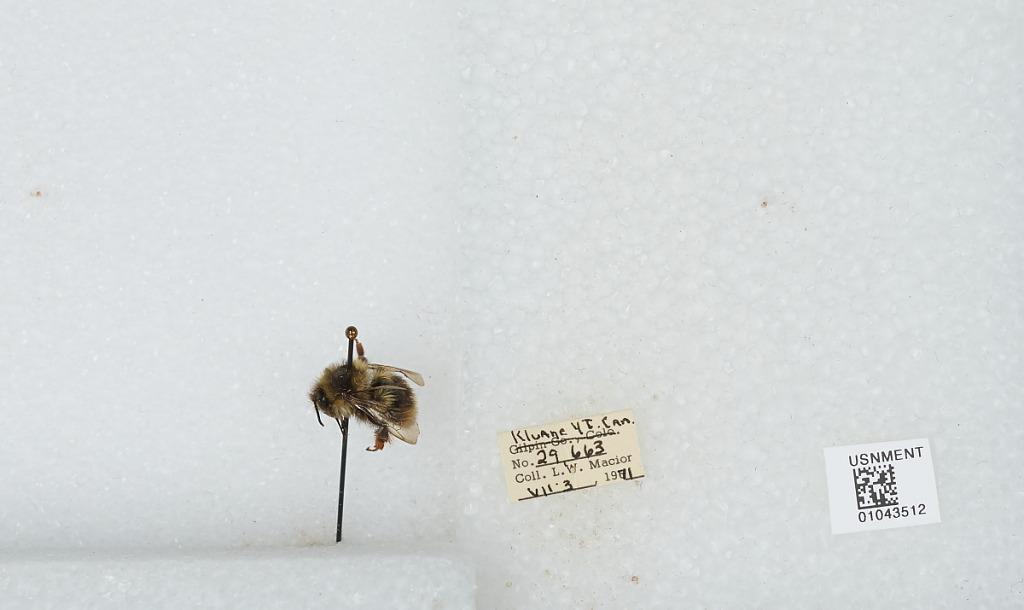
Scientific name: Bombus bifarius nearcticus
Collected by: L. Macior
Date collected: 1971-7-3
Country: Canada
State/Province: Yukon Territory
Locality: Kluane
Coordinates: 60.75, -139.5